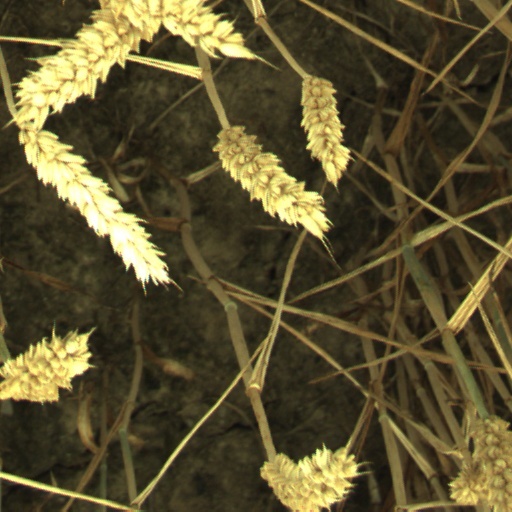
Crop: wheat